Singapore National Youth Orchestra

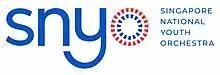

The Singapore National Youth Orchestra (SNYO) is the national youth orchestra of Singapore. It is recognised by the Ministry of Education as a National Project of Excellence and a key development programme for talented young musicians. Since 1 January 2016, the Singapore Symphony Orchestra (SSO) has assumed management and operational responsibility for the SNYO, taking over the reins from the Ministry of Education.